Tomimoto Kenkichi Memorial Museum

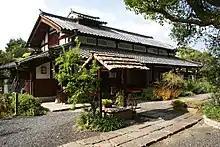
Tomimoto Kenkichi Memorial Museum

The opened in Ando, Nara Prefecture, Japan in 1974. It is dedicated to the life and works of Tomimoto Kenkichi, who was born in the vicinity.